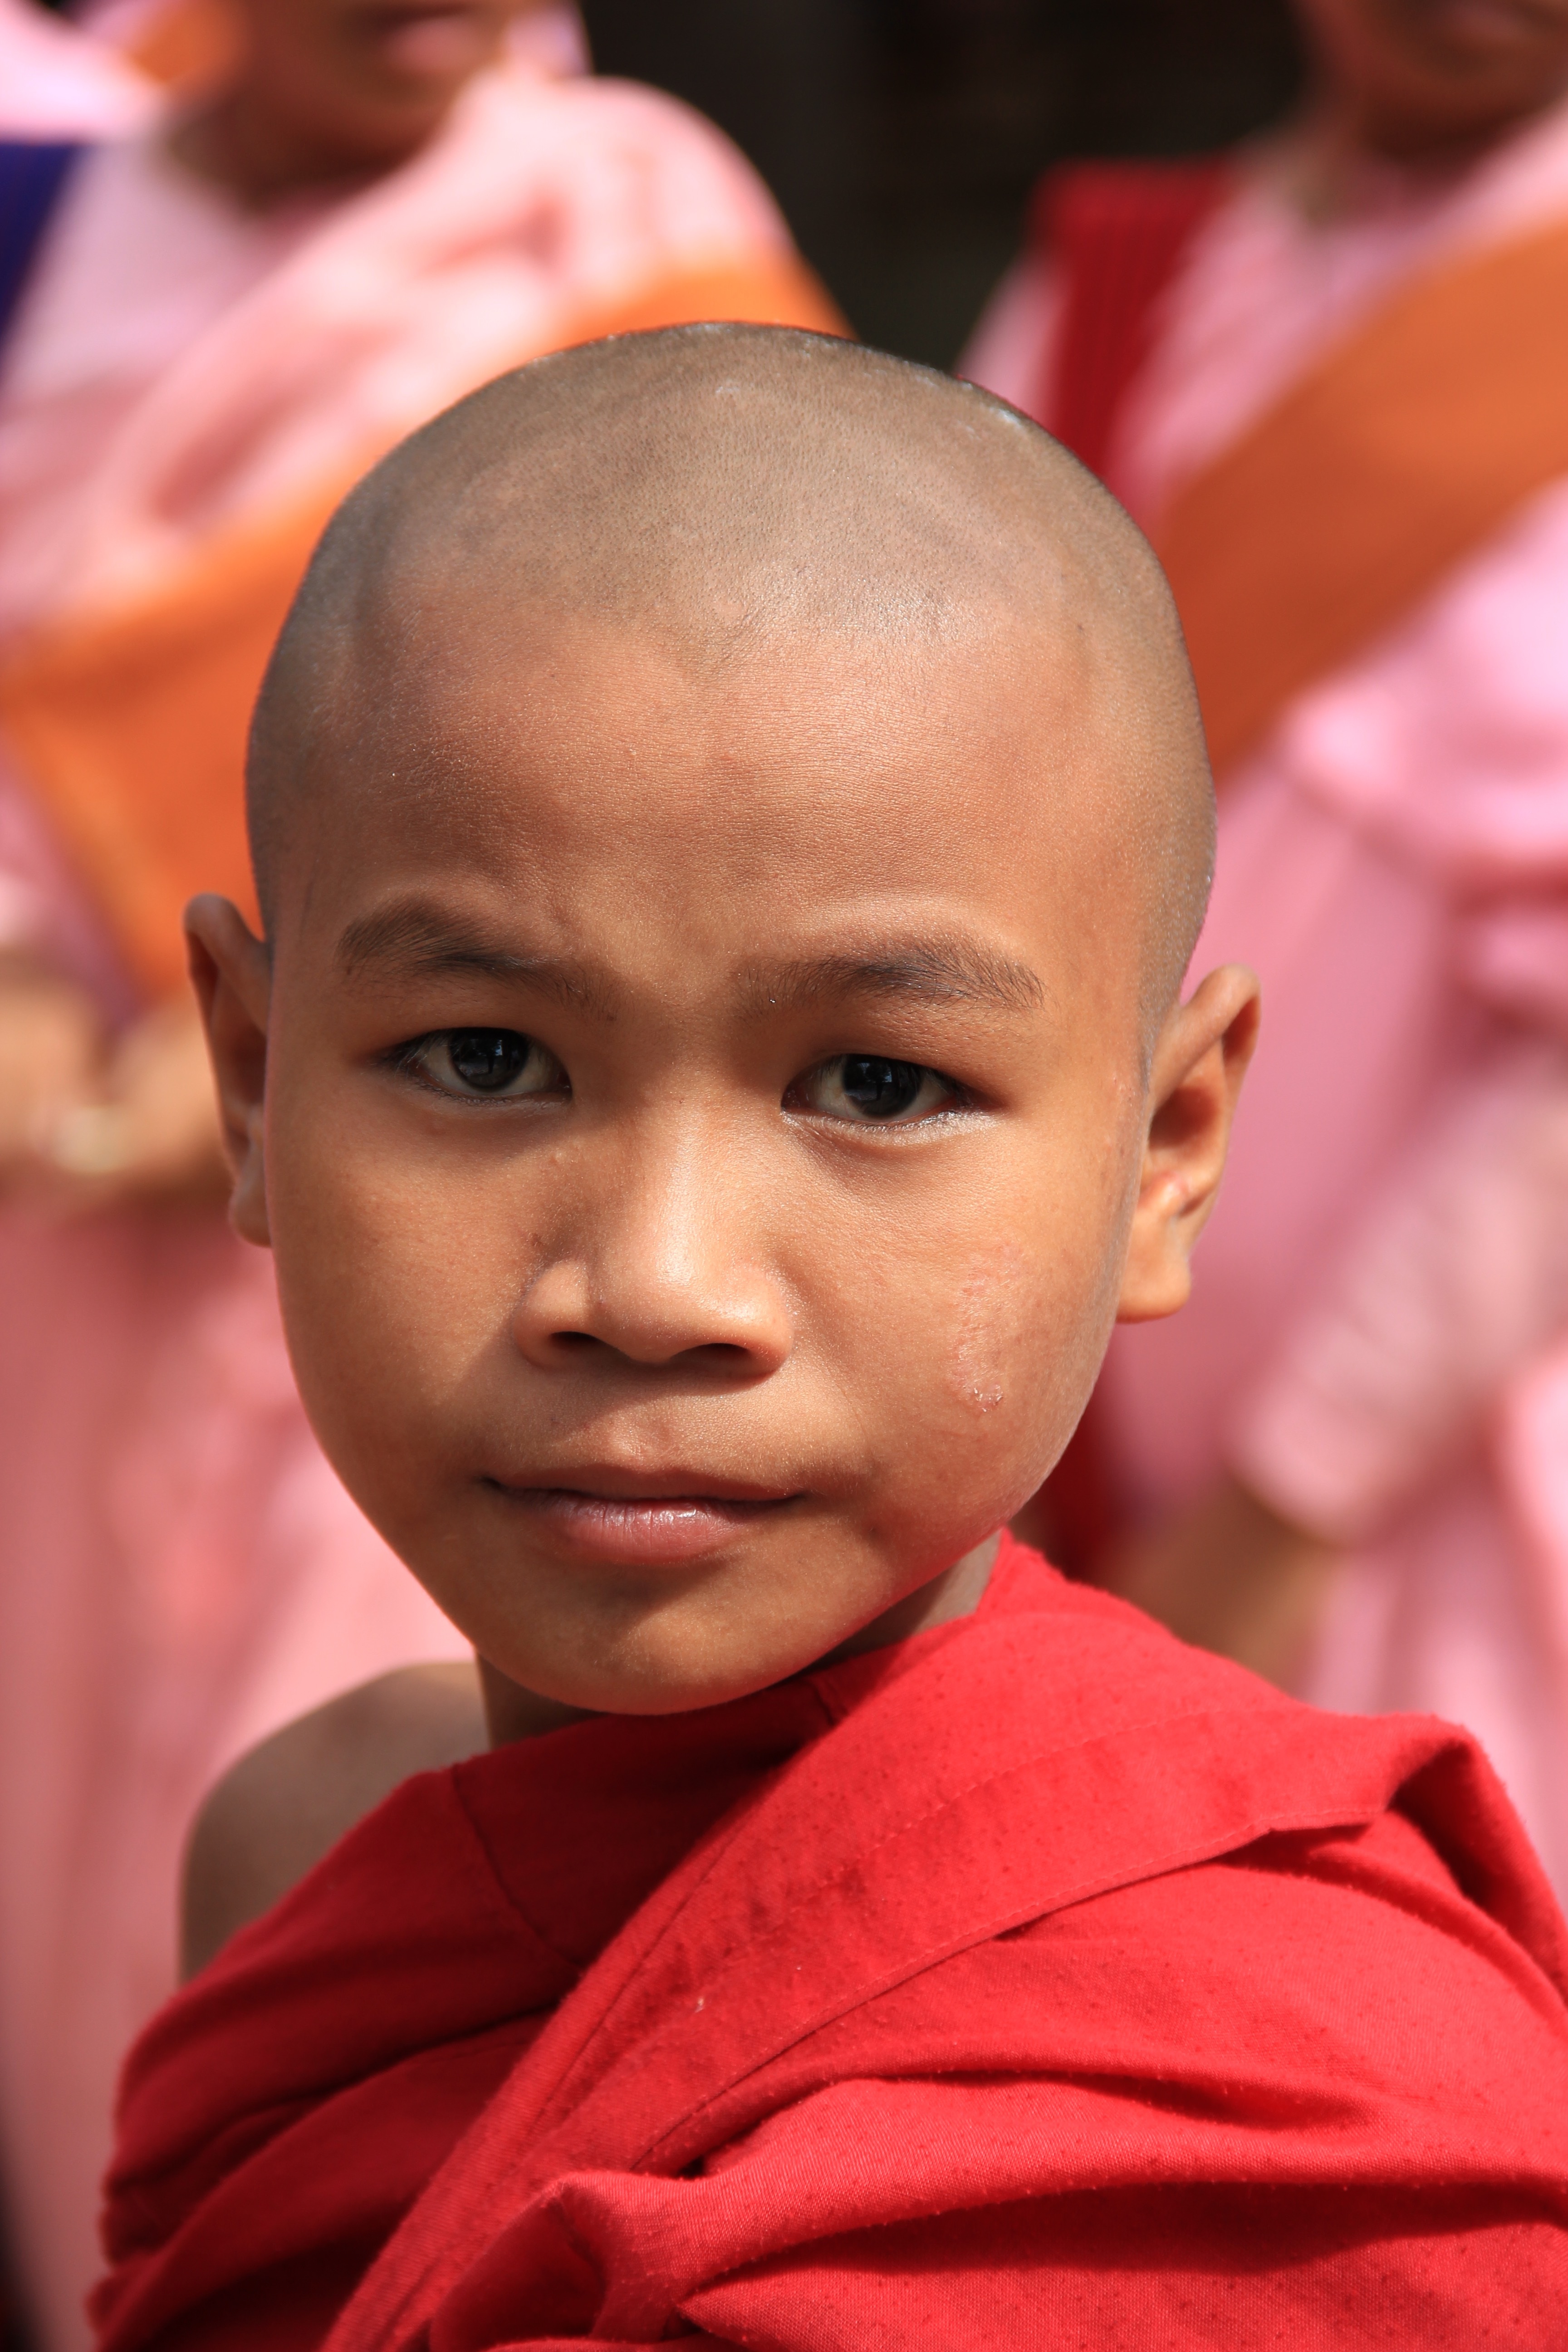
person, people, asian, portrait, red, monk, buddhism, child, facial expression, hairstyle, smile, face, religious, temple, infant, head, pagoda, myanmar, burma